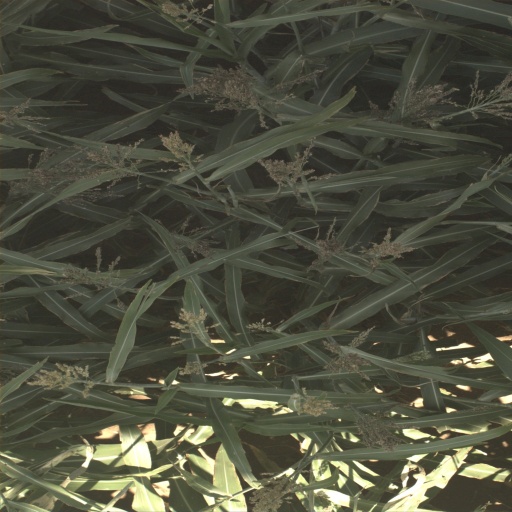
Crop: sorghum